Geraldine Knatz

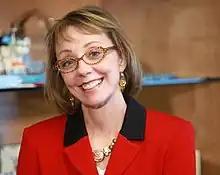
Knatz in April 2012

Geraldine Knatz is a maritime expert, academic, and author. She was the first female port director of the Port of Los Angeles, appointed in January 2006 by Los Angeles Mayor Antonio Villaraigosa. As Los Angeles port director she formulated and implemented the Clean Truck Program, and the San Pedro Bay Ports Clean Air Action Plan. She is a professor of Practice at the University of Southern California, with a joint appointment to the USC Viterbi School of Engineering and the USC Price School of Public Policy.